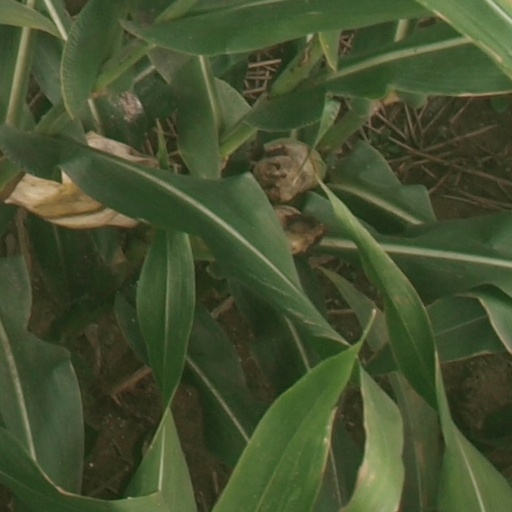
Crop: maize; corn